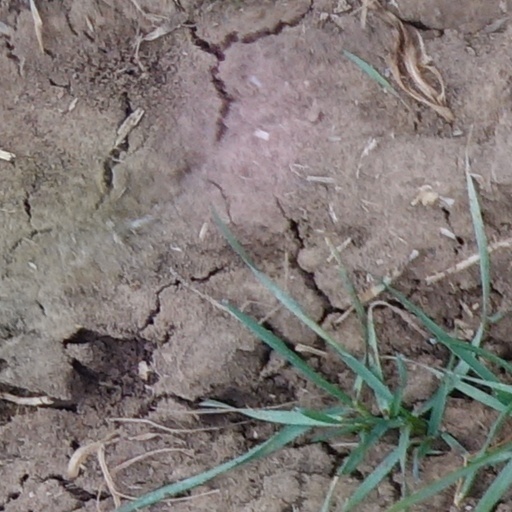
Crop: wheat